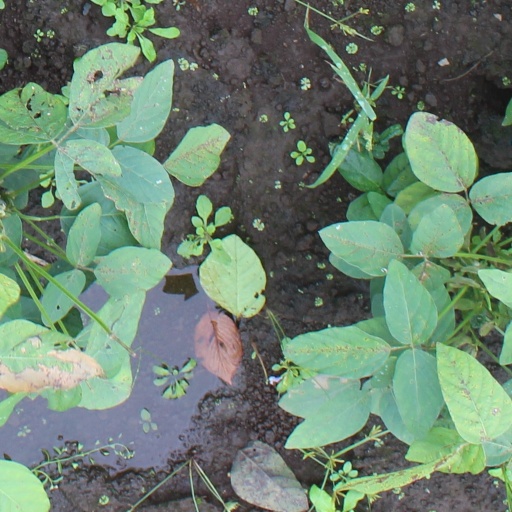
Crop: soybean